National Library of Russia, Codex Syriac 1

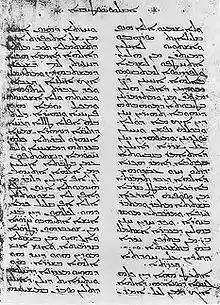
"Ecclesiastical History", X,I,4-II,1

National Library of Russia, Codex Syriac 1, designated by siglum A, is a manuscript of Syriac version of the Eusebian Ecclesiastical History. It is dated by a Colophon to the year 462. The manuscript is lacunose.